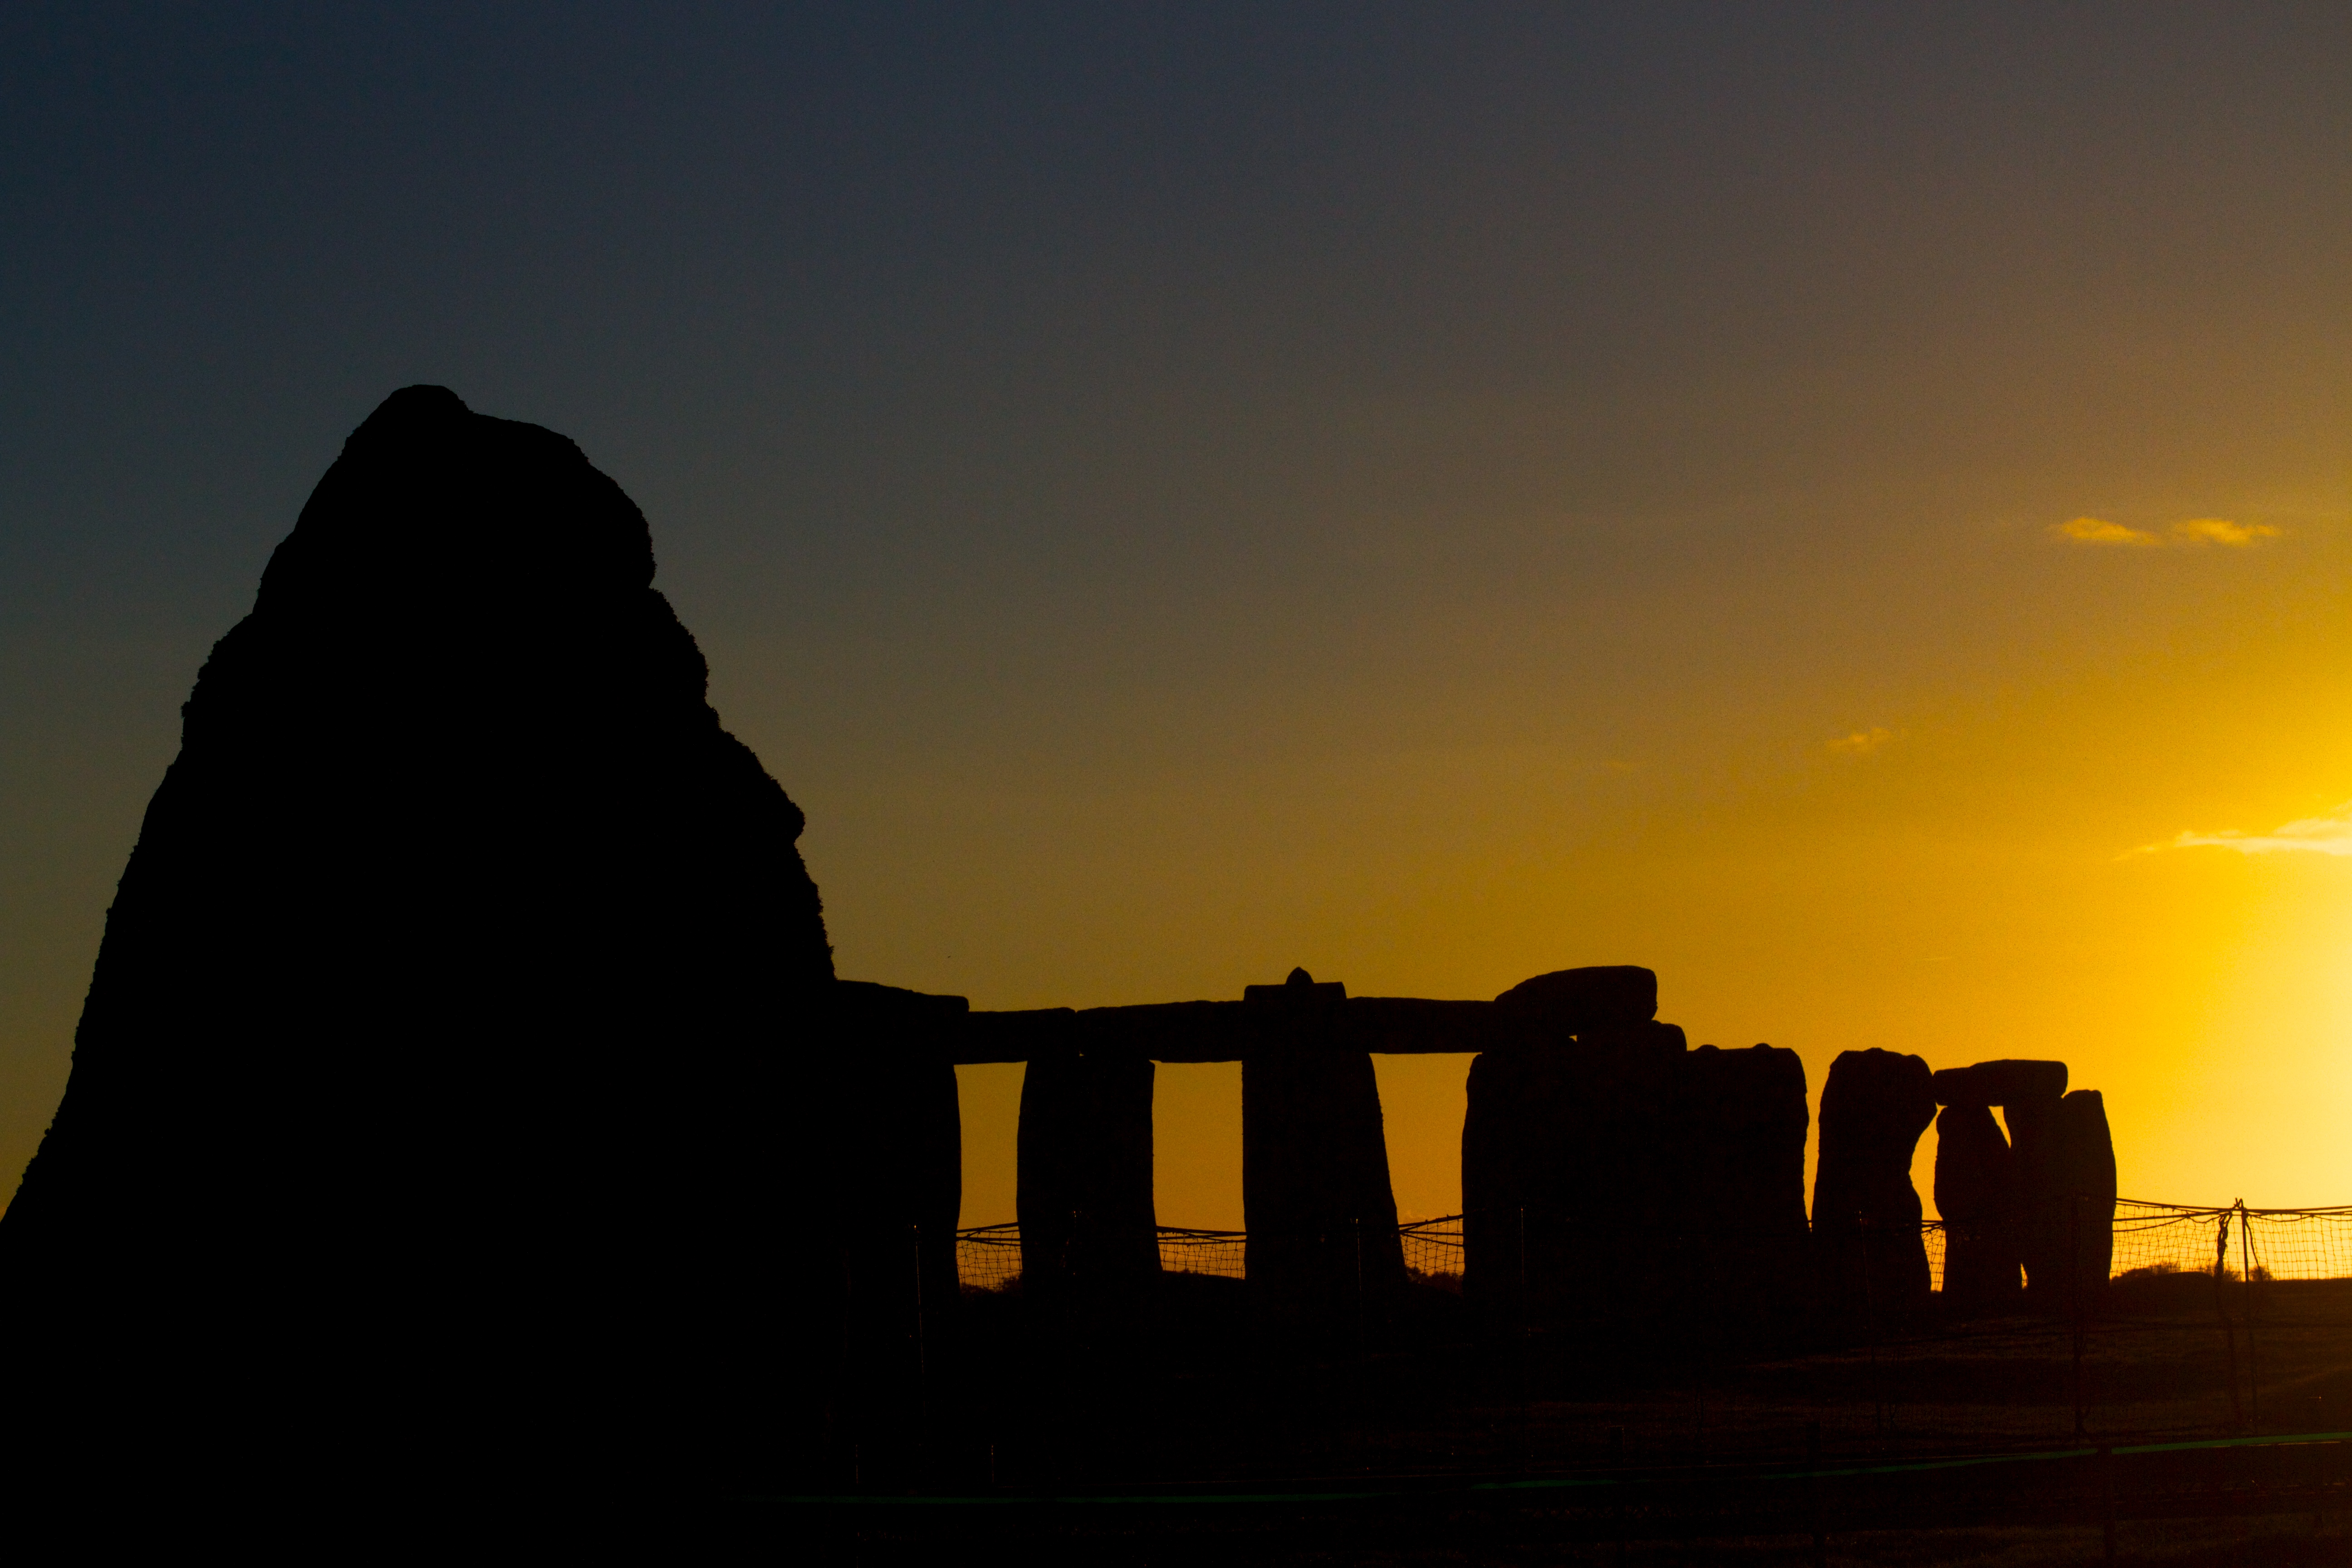
sea, horizon, silhouette, sky, sun, sunrise, sunset, sunlight, morning, dawn, dusk, evening, cool image, temple, atmospheric phenomenon